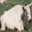
Label: cattle